Hockey Québec

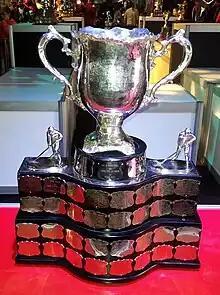
Silver bowl trophy with two large handles, mounted on a wide black plinth engraved with team names on silver plates.

Frank Greenleaf was unanimously elected president of the QAHA in April 1927. He appointed a special committee to revise the constitution and by-laws to resolve a lack of clarity that had resulted recurring petty differences, and chaired a meeting requested by the leagues to discuss a "one-man, one-league" regulation. QAHA by-laws at the time allowed for a person to play for a team operated by his employer and one other recreational team. The leagues felt that players were fatigued, and agreed that by limiting a player to one team and playing fewer games it would increase the overall quality of hockey and subsequently improve the QAHA's results in the Allan Cup playoffs. The leagues were also concerned about increasing competition for players by commercial leagues. The Mount Royal Junior Hockey League was founded in 1928, which created a venue for junior ice hockey talent to develop and be regularly featured on Saturday afternoons at the Montreal Forum.